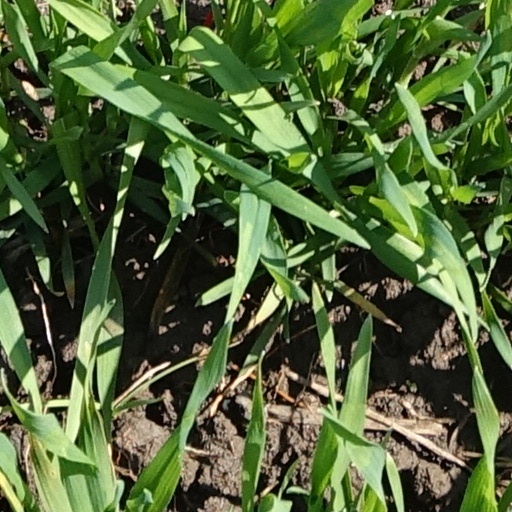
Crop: wheat